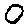
Label: 0